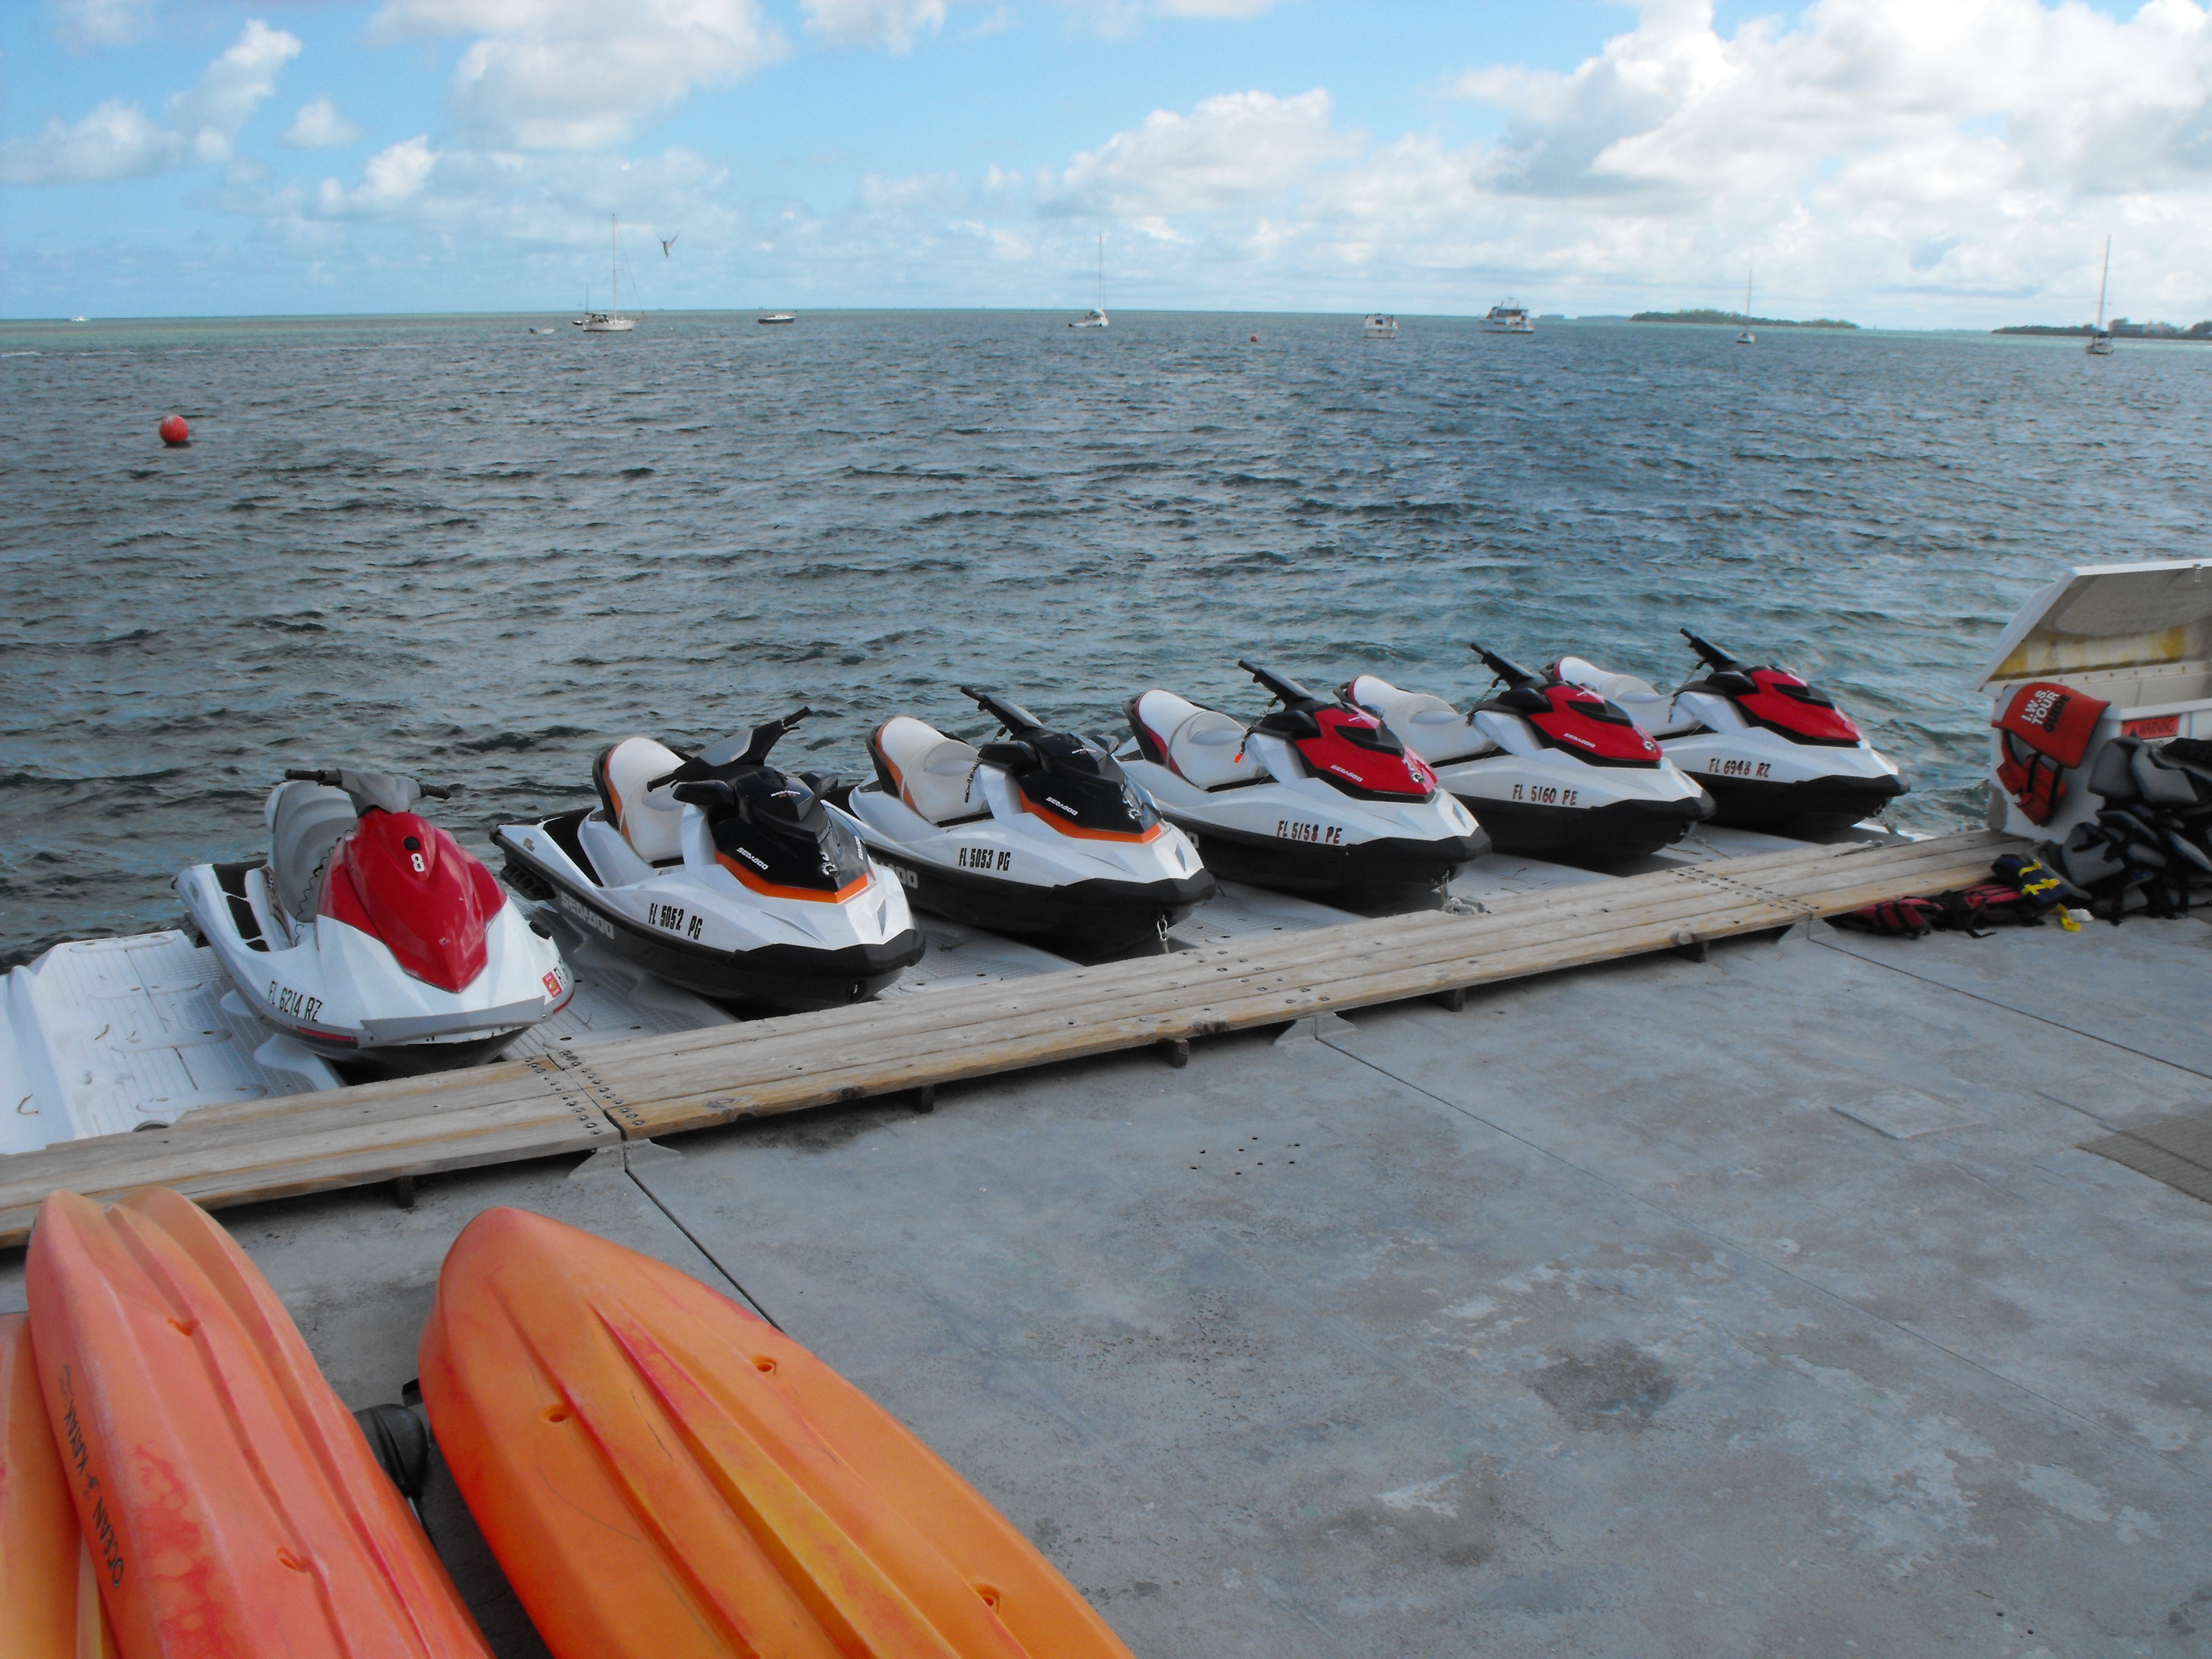
sea, ocean, dock, boat, vacation, recreation, paddle, vehicle, speed, jetski, boating, watersport, watercraft, rowing, dinghy, key west, jet ski, watercraft rowing